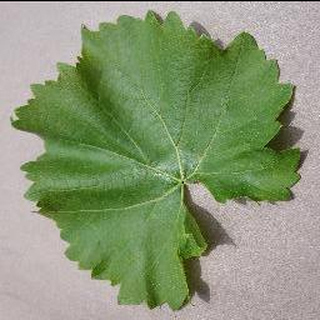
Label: healthy_grape